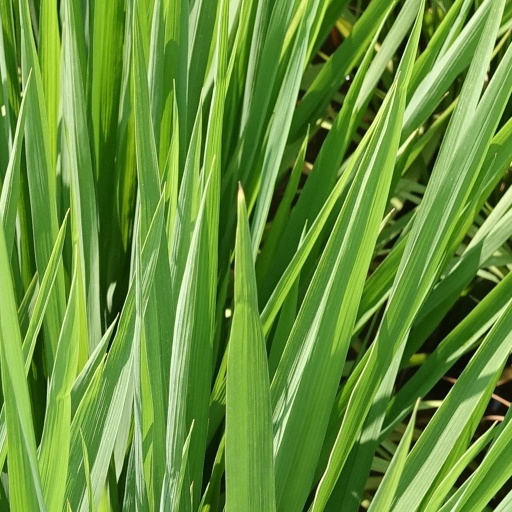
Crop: rice